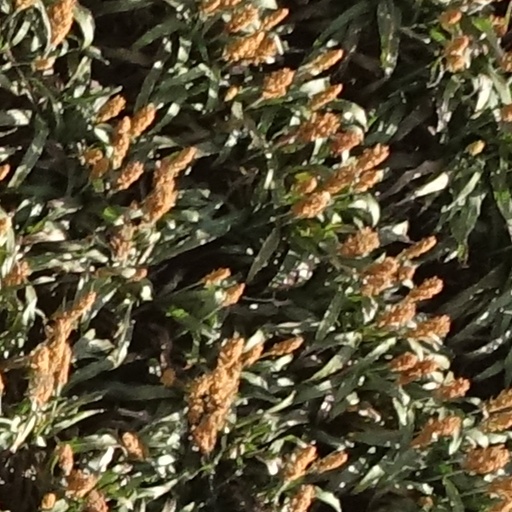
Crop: sorghum